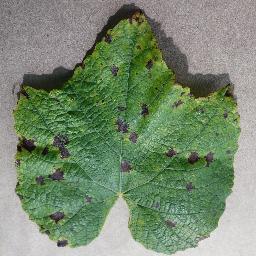
Label: Grape___Leaf_blight_(Isariopsis_Leaf_Spot)